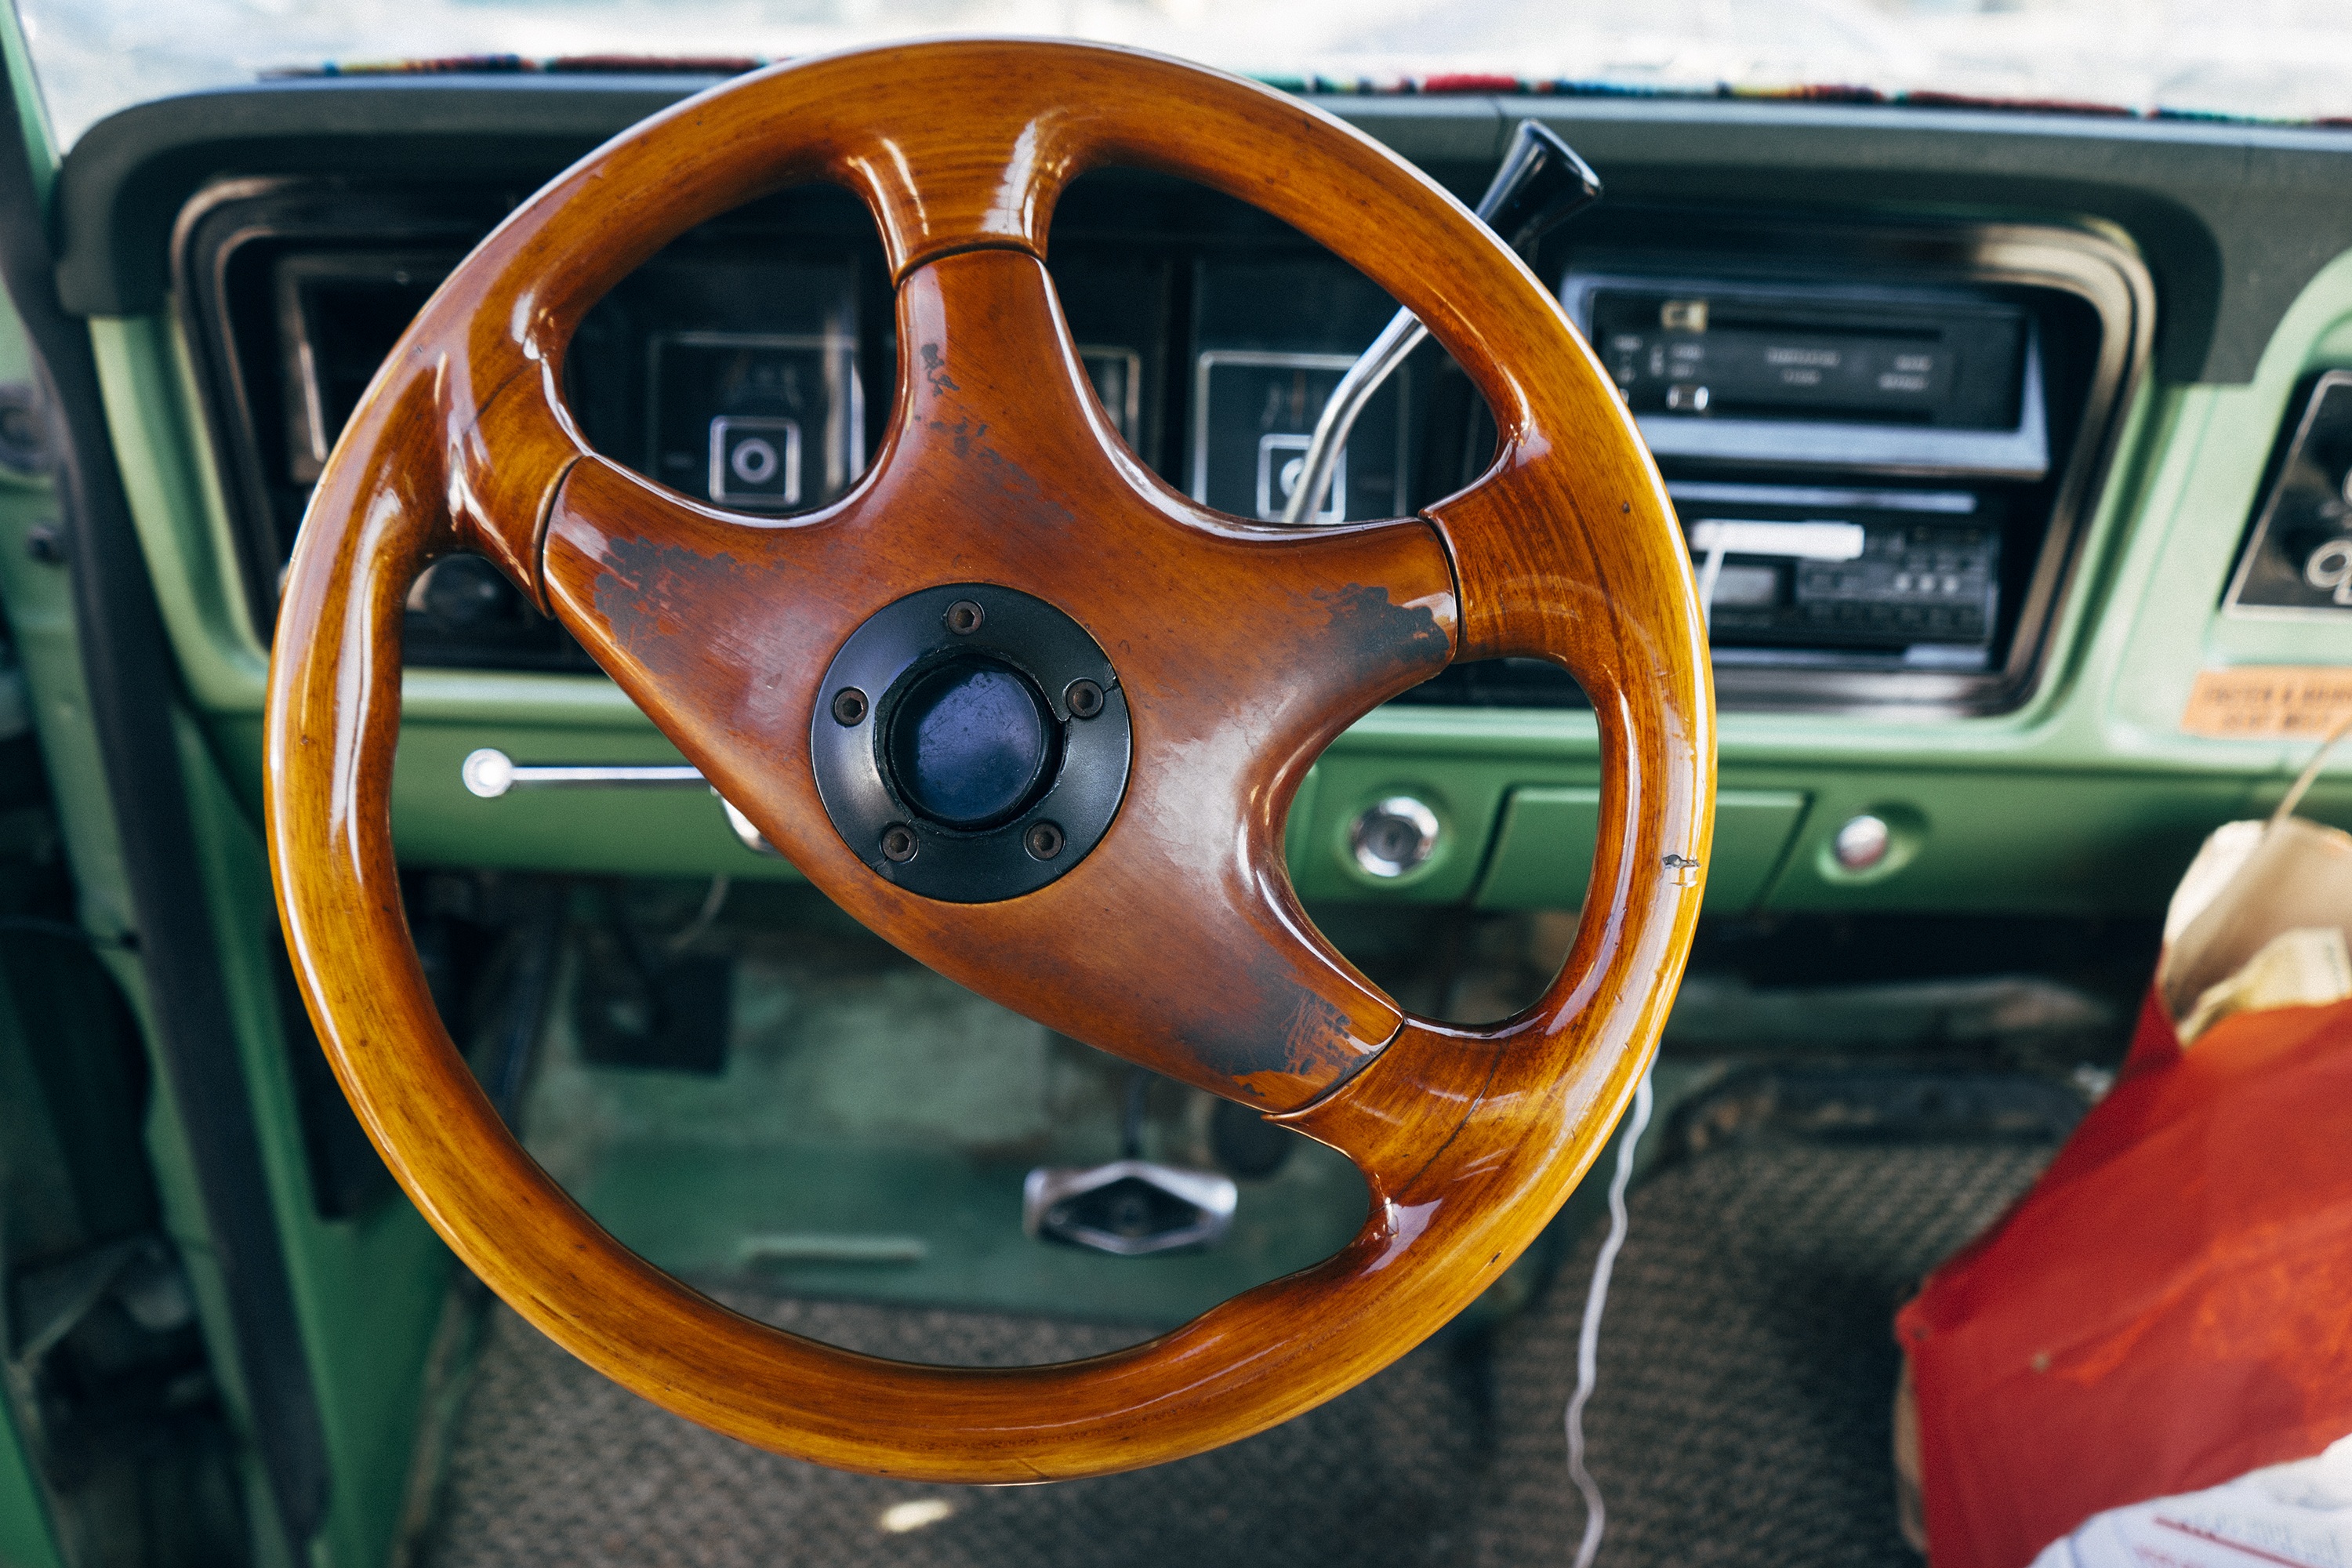
car, vintage, wheel, automobile, interior, driving, transportation, transport, green, vehicle, journey, drive, auto, steering wheel, dashboard, speedometer, odometer, classic car, automotive, motor vehicle, vintage car, dash, steering, sedan, driver, shifter, antique car, city car, wood grain, land vehicle, automobile make, automotive exterior, family car